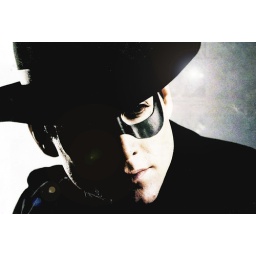
A comic book hero by Frank Miller being brought to the big screen on Christmas Day 2008